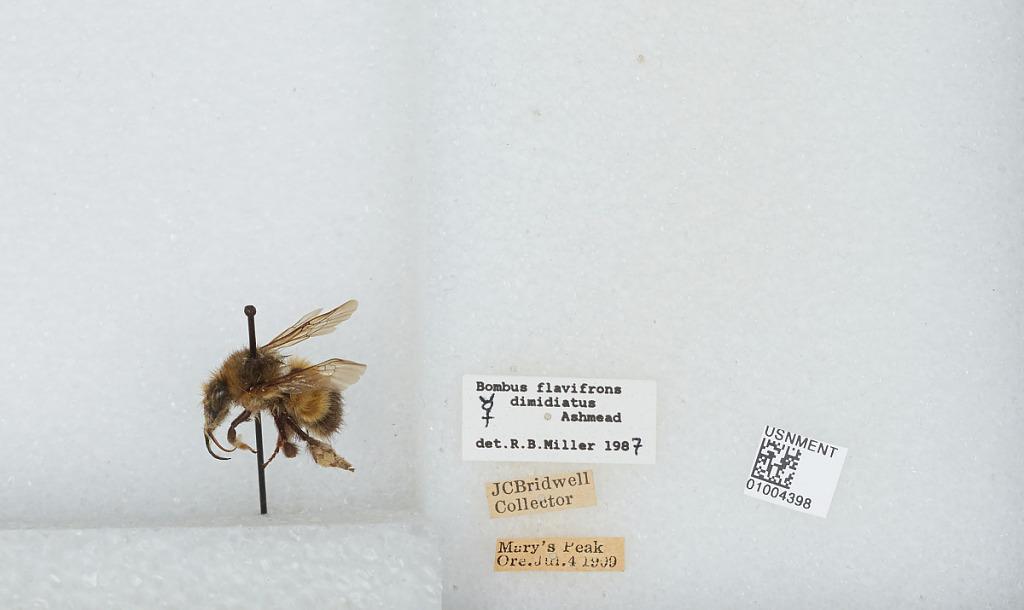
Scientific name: Bombus (Pyrobombus) flavifrons Cresson
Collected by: J. Bridwell
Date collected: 1909-7-4
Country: United States
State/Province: Oregon
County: Benton
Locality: Marys Peak
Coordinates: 44.5044, -123.552
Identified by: Miller, R. B.